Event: Typhoon Ruby
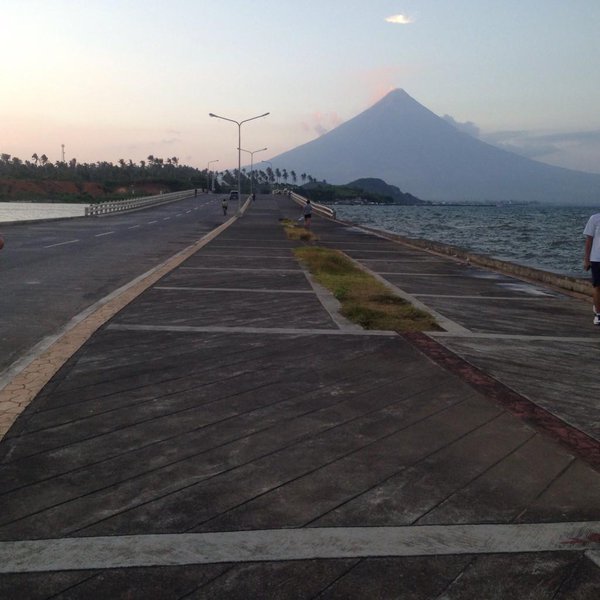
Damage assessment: no_damage